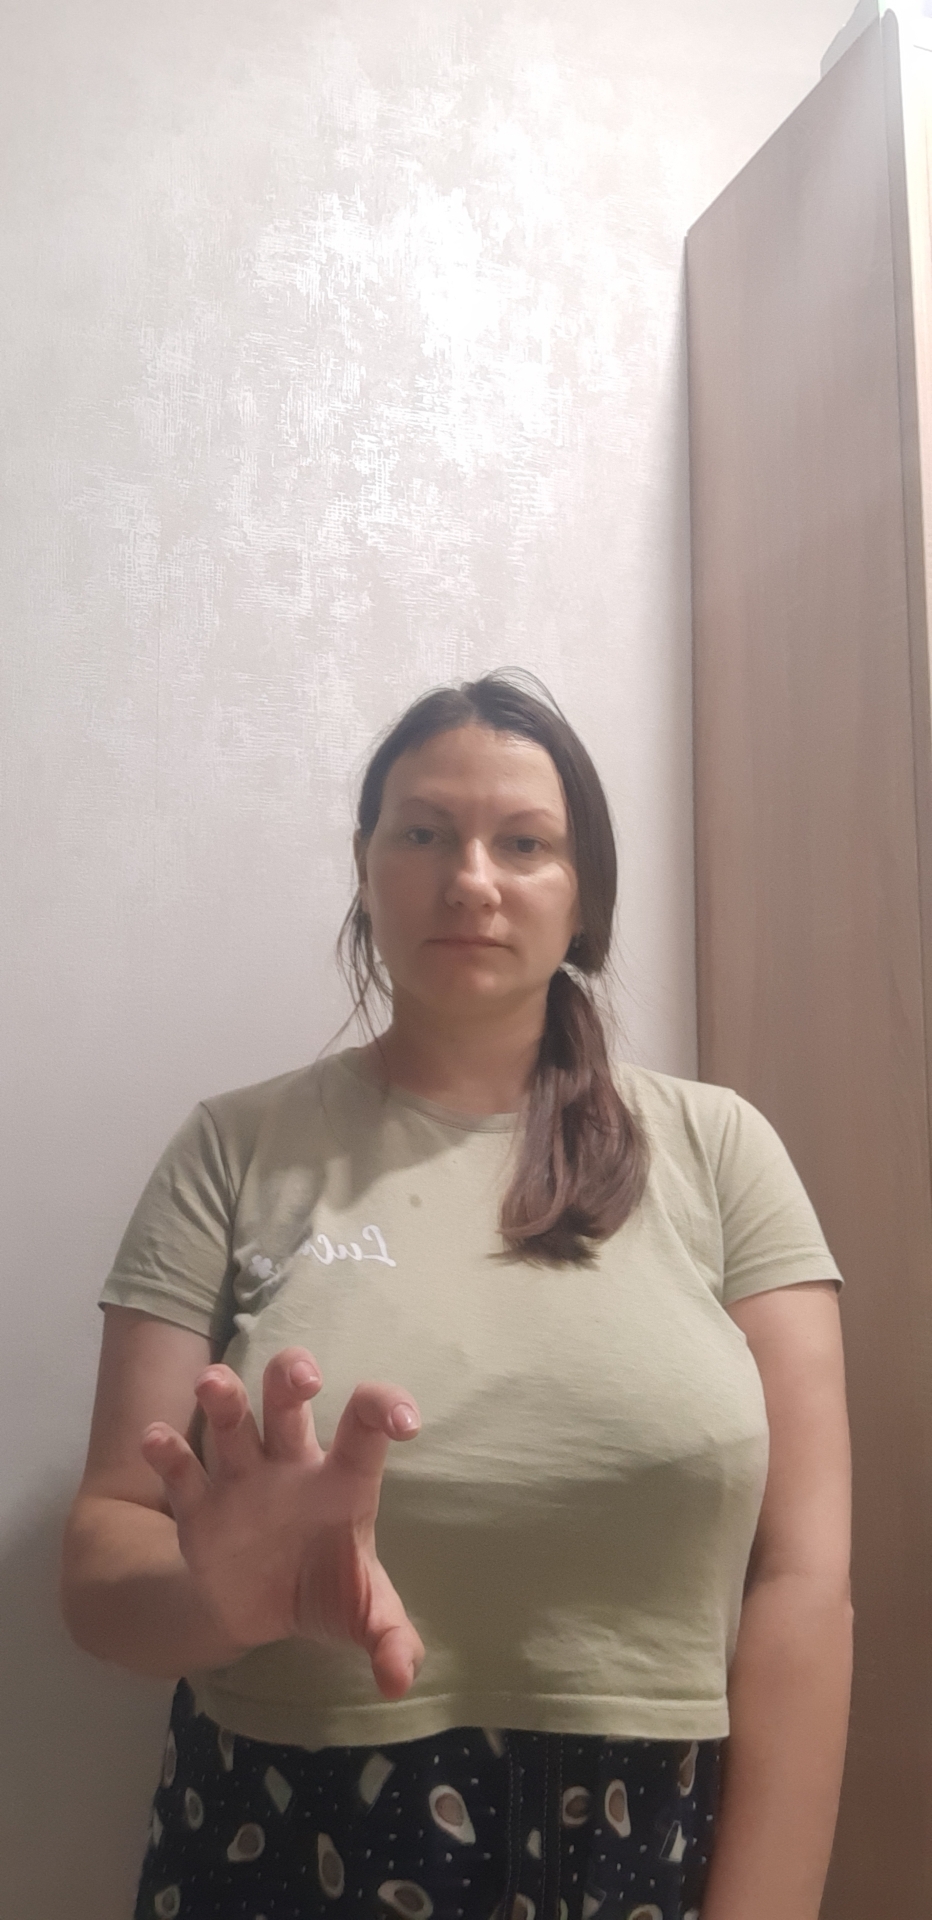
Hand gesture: grabbing